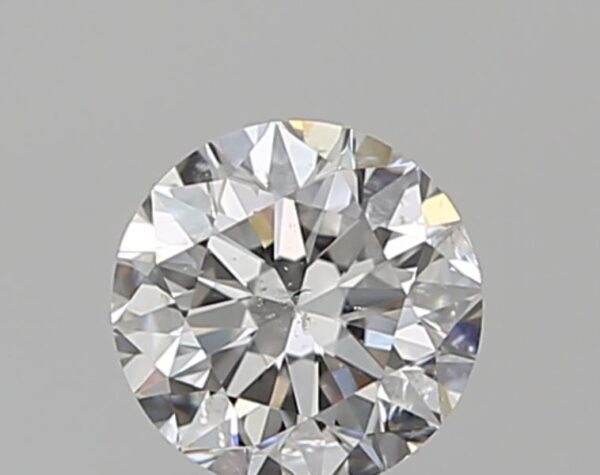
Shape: round
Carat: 0.5
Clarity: SI2
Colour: E
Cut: VG
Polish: EX
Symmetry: EX
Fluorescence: N
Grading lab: GIA
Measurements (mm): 4.96 x 4.99 x 3.18